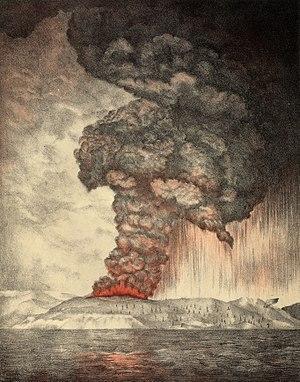
L'éruption du Krakatoa survenue en 1883 est une éruption volcanique cataclysmique survenue dans les Indes orientales néerlandaises et qui a bouleversé la physionomie de l'archipel où se trouve le Krakatoa, un volcan gris de la ceinture de feu du Pacifique, situé dans le détroit de la Sonde, entre Sumatra et Java.
Joseph Wharton, né le 3 mars 1826 et mort le 11 janvier 1909, est un entrepreneur et philanthrope américain actif principalement au sein de l'industrie minière et de transformation. Il est le fondateur de la Wharton School de l'University of Pennsylvania et cofondateur du Swarthmore College.
Cornelis Andries Backer, né le 18 septembre 1874 à Oudenbosch, et mort le 22 février 1963 à Heemstede, est un botaniste néerlandais, taxonomiste des plantes de Java. Il fut notamment en poste au Jardin botanique de Buitenzorg dans les Indes orientales néerlandaises.
1883 est une année commune commençant un lundi.